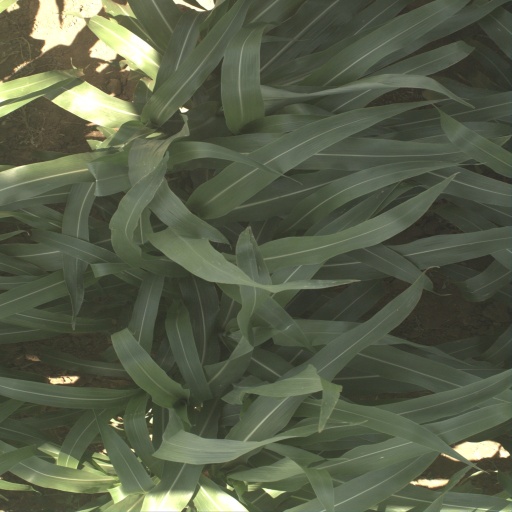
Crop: sorghum